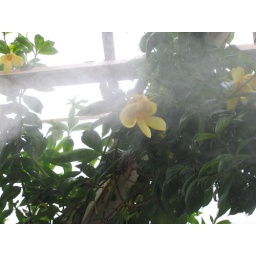
This is in the greenhouse. The white fog you see is water mist.